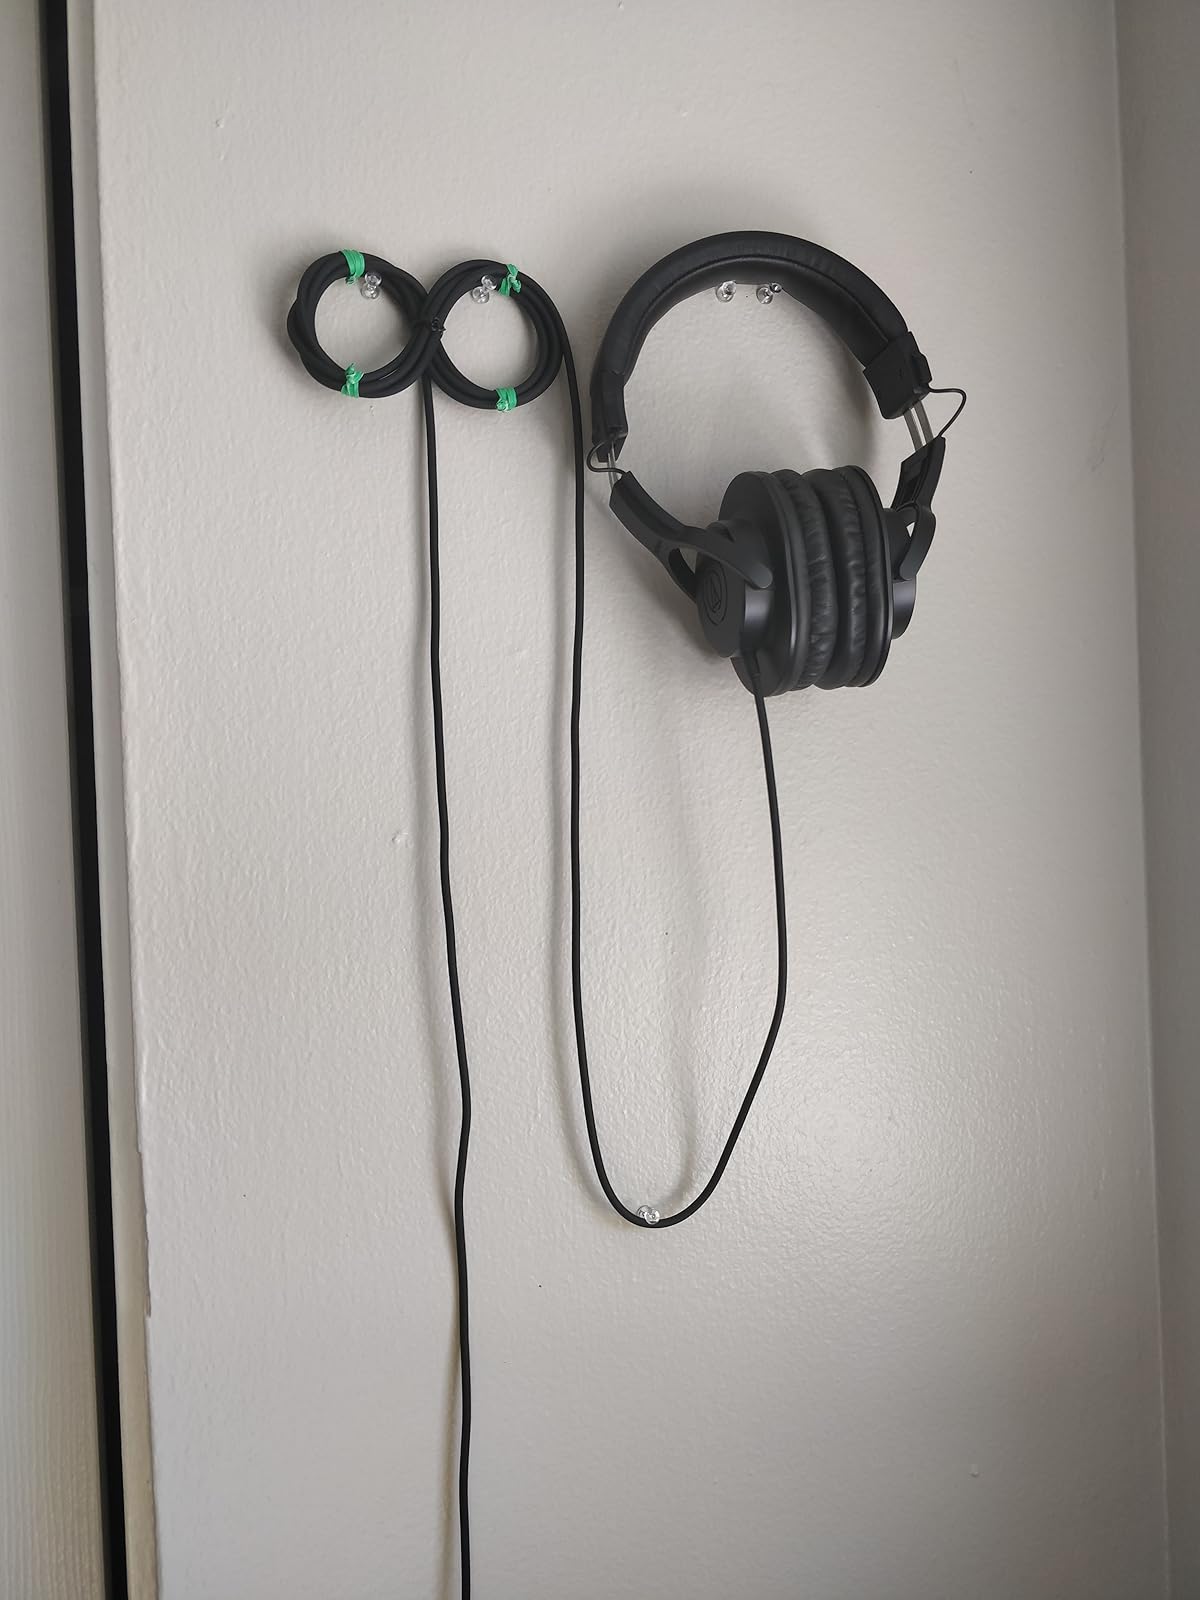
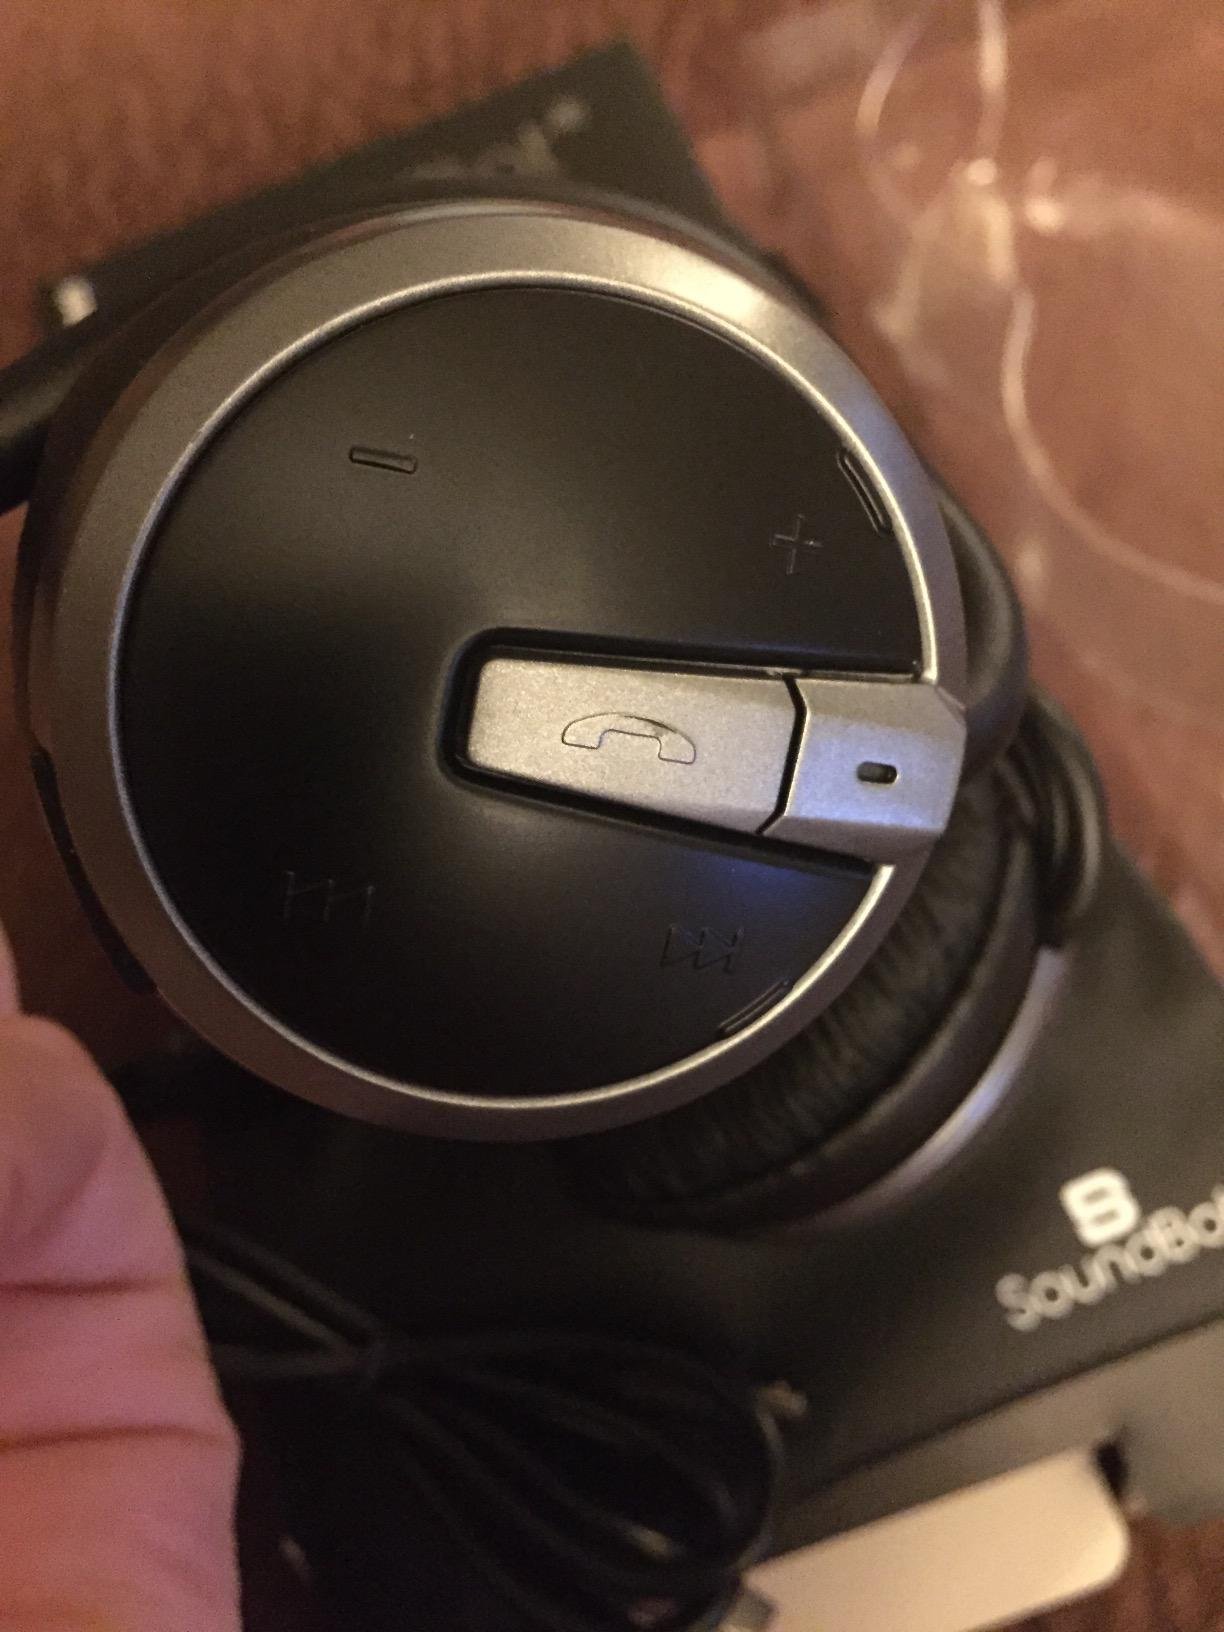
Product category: headphones
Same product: no